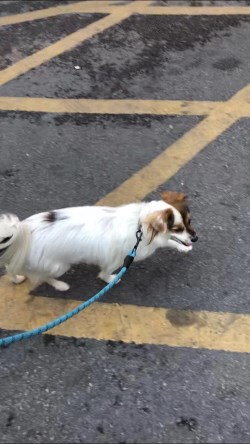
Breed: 806-n000129-papillon